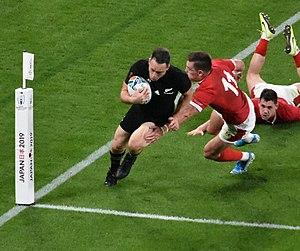
Ben Smith, né le 1ᵉʳ juin 1986 à Dunedin, est un international néo-zélandais de rugby à XV, évoluant au poste d'arrière ou d'ailier. En Super 15, il évolue au sein de la franchise des Highlanders. Il est l'arrière titulaire de la formation All Black qui remporte la Coupe du monde 2015.